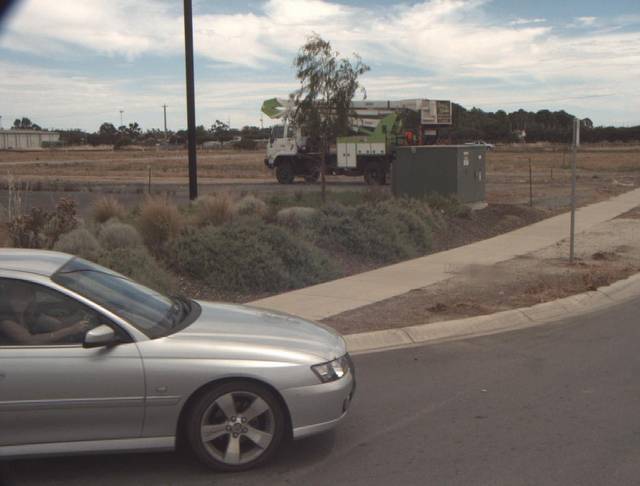
Region: Australia
Coordinates: -36.141, 144.757